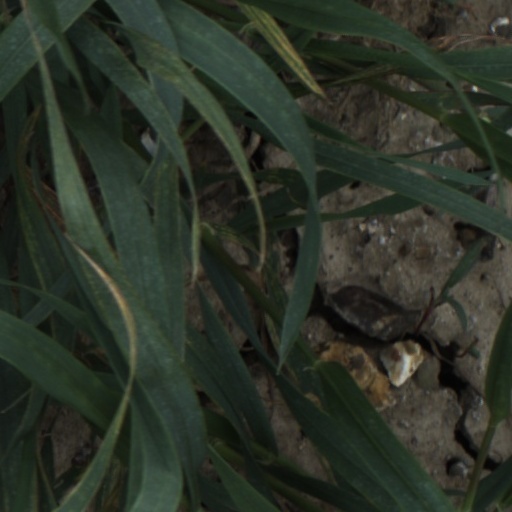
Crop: wheat